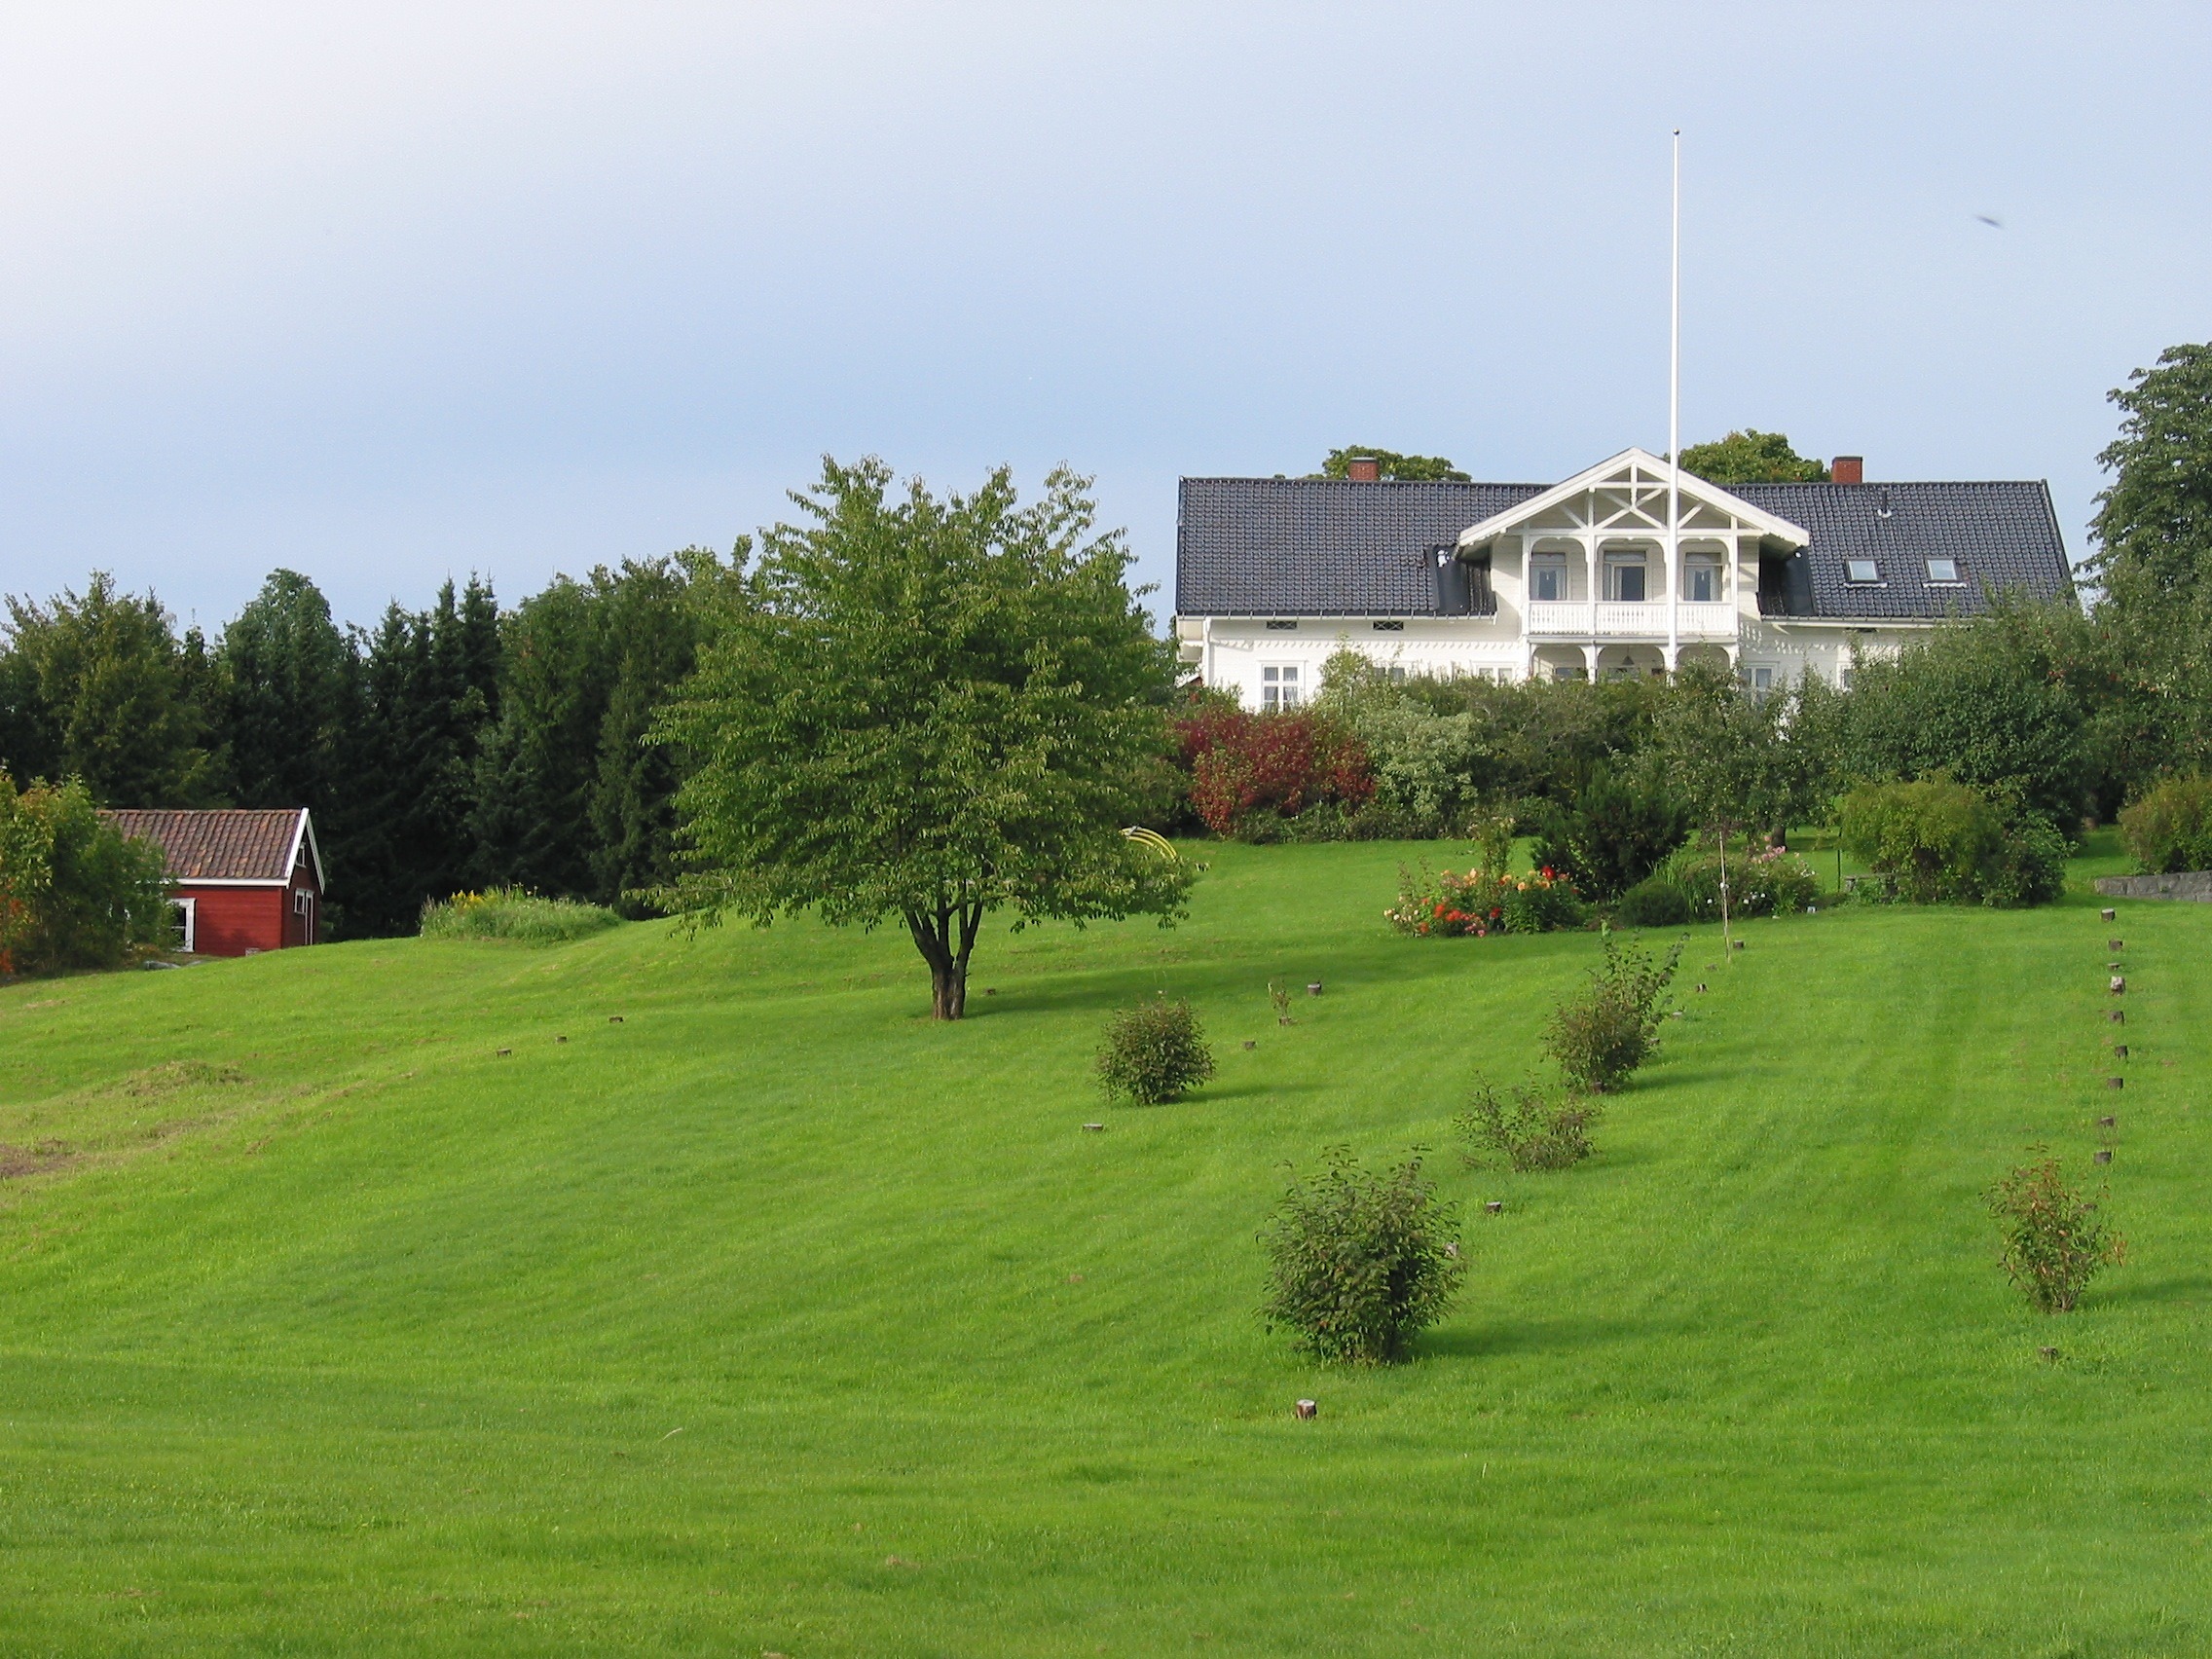
landscape, nature, grass, architecture, structure, sky, field, farm, lawn, meadow, countryside, house, hill, home, country, rural, pasture, plain, plants, golf course, golf club, trees, outside, clouds, grassland, estate, yard, norway, rural area, summer spring, residential area, sport venue